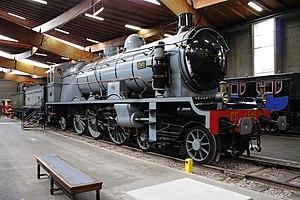
La Cité du Train - Patrimoine SNCF, à Mulhouse, est le plus grand musée ferroviaire d'Europe.
Les Pacific numéros 4501 à 4600 furent des locomotives à vapeur construites par plusieurs constructeurs:
La Pacific 231 est un type de locomotive à vapeur dont la disposition des essieux a la configuration suivante de l'avant vers l'arrière :